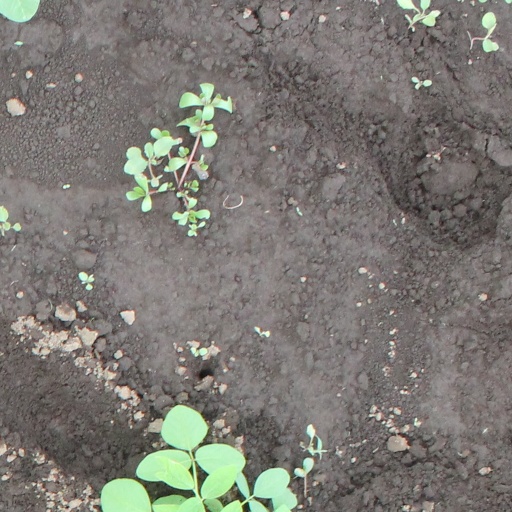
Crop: soybean